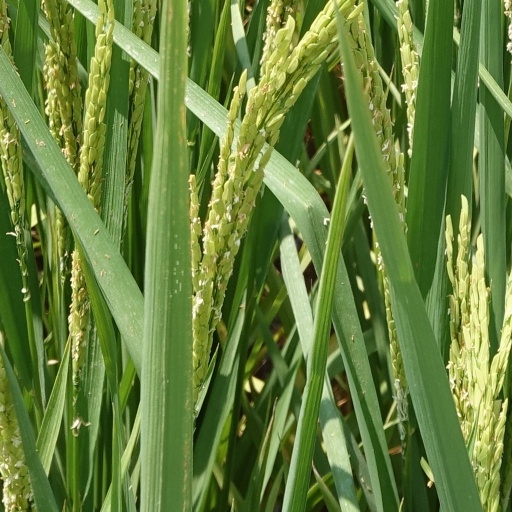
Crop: rice